Anatoly Sukhorukov

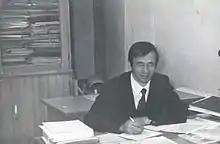
Anatoly P. Sukhorukov at a work desk (1971)

Anatoly. P. Sukhorukov has made fundamental contributions to the development of the theory of waves and nonlinear interactions in optics, radiophysics, and acoustics. Among his many achievements, the results discussed here were most valued by the scientist, as being most important and influential for the subsequent development of corresponding research fields.